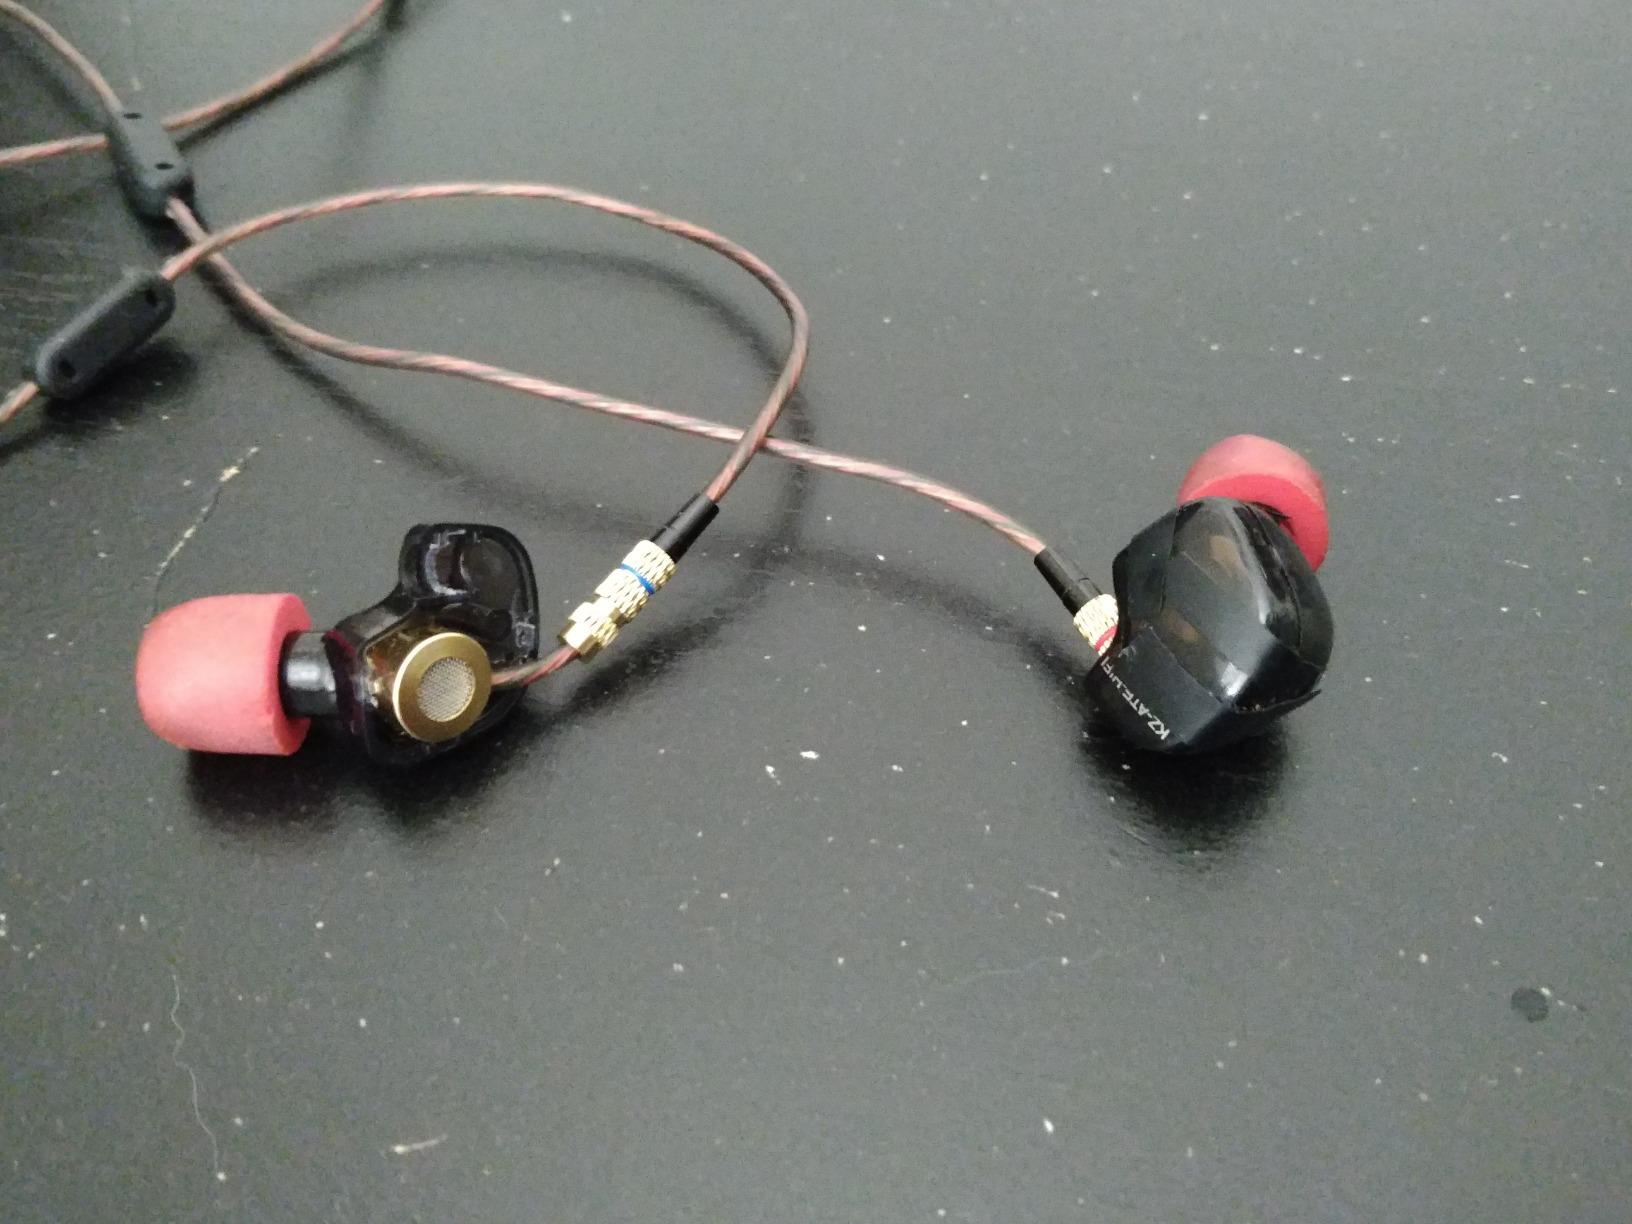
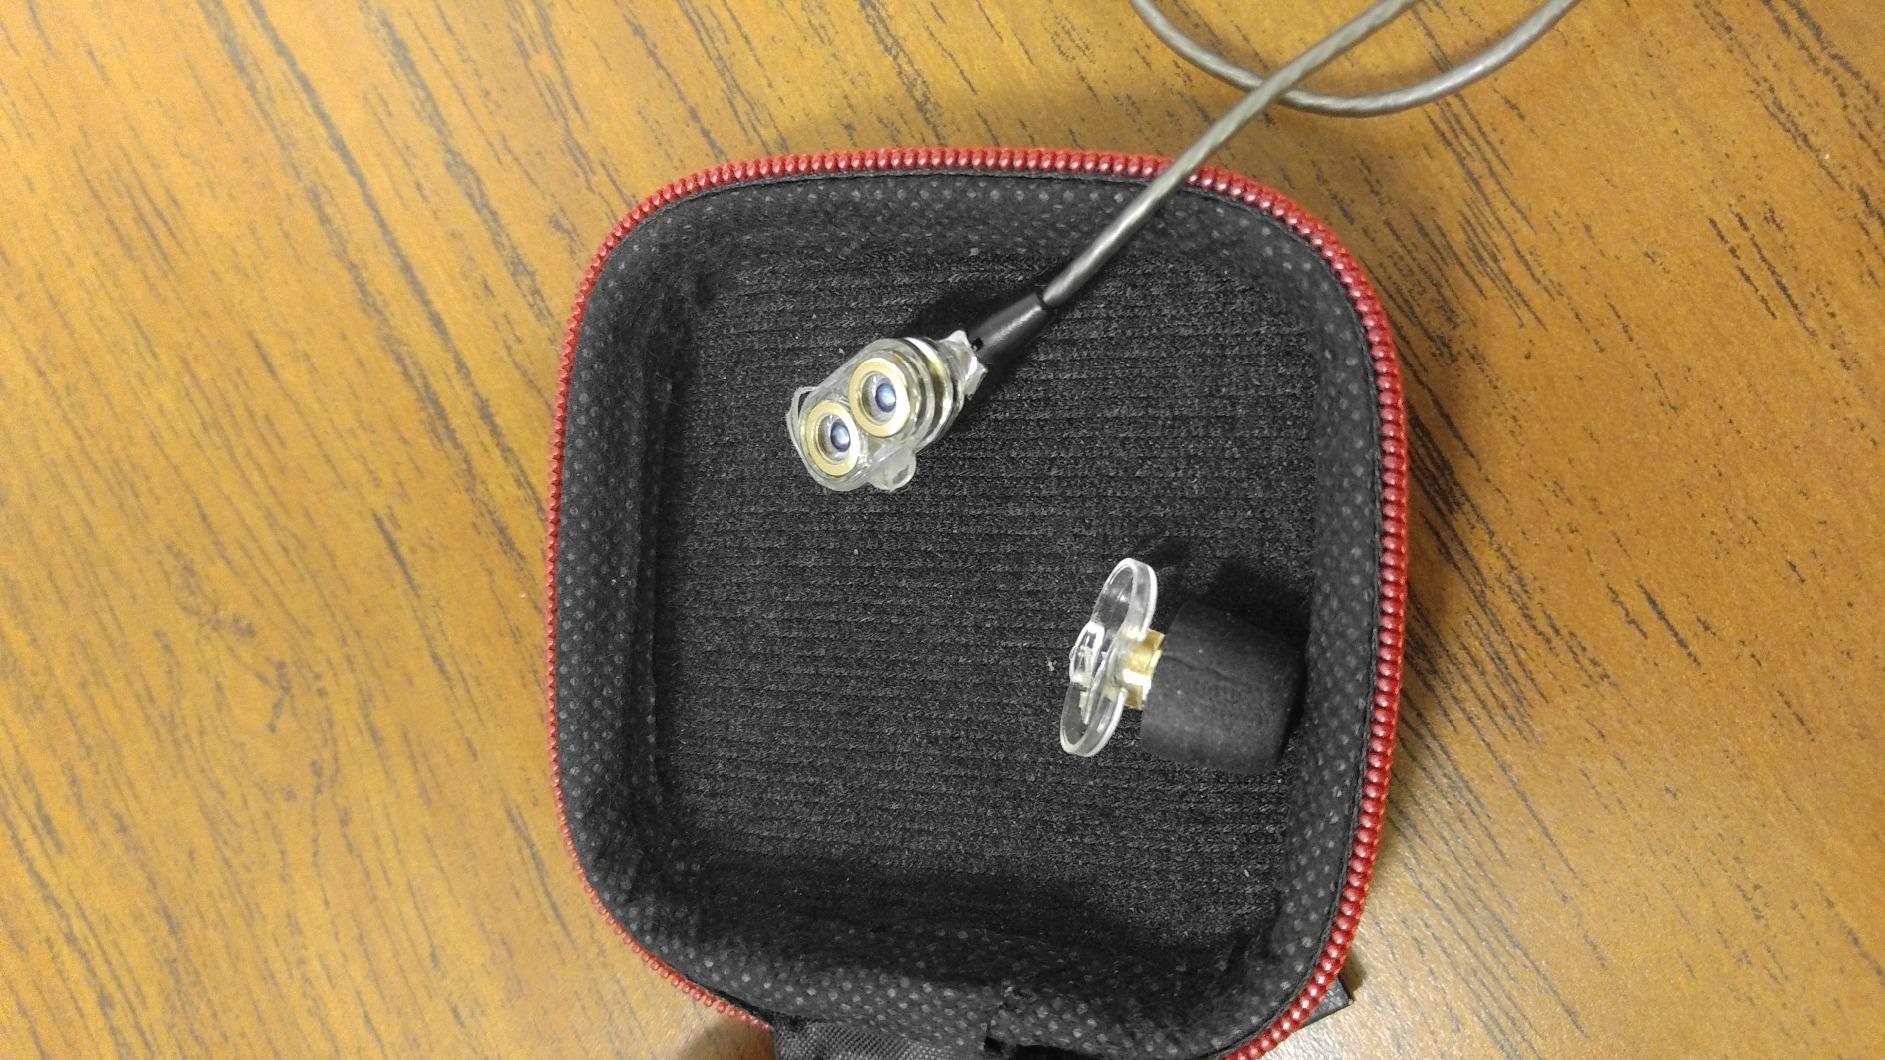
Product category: headphones
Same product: no